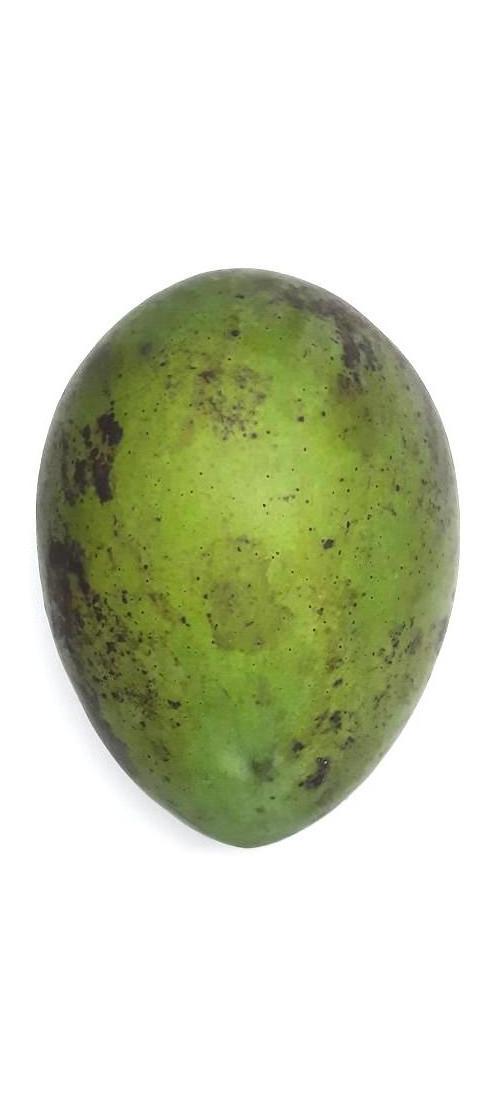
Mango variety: Harivanga